William Joseph Taylor

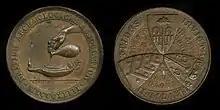
British Archaeological Association Medal, engraved by W J Taylor

He produced commemorative medals for the first congress of the British Archaeological Association in 1844 in silver (12 shillings) and bronze (6 shillings). He designed a prize medal for the Royal Photographic Society. This medal featured a bust of Prince Albert on the obverse, with a motif of the 'Chariot of the Sun' on the reverse. He produced prize medals for the Royal Microscopical Society, featuring John Quekett on the obverse and a wreath with a blank space for a name on the reverse. Smaller organisations included: Crystal Palace Choir; the Arial Club, featuring a swimmer on the obverse; for the London Swimming Club; for John o'Gaunt's Bowmen; for Sydenham Industrial Exhibition.